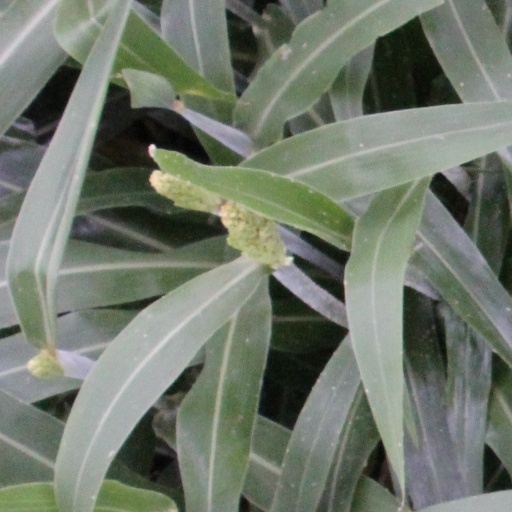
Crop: sorghum